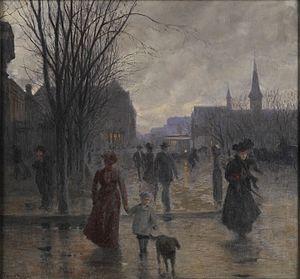
Robert Koehler, né le 28 novembre 1850 et mort le 23 avril 1917, est un peintre allemand et professeur d'art qui a passé la plupart de sa carrière aux États-Unis.